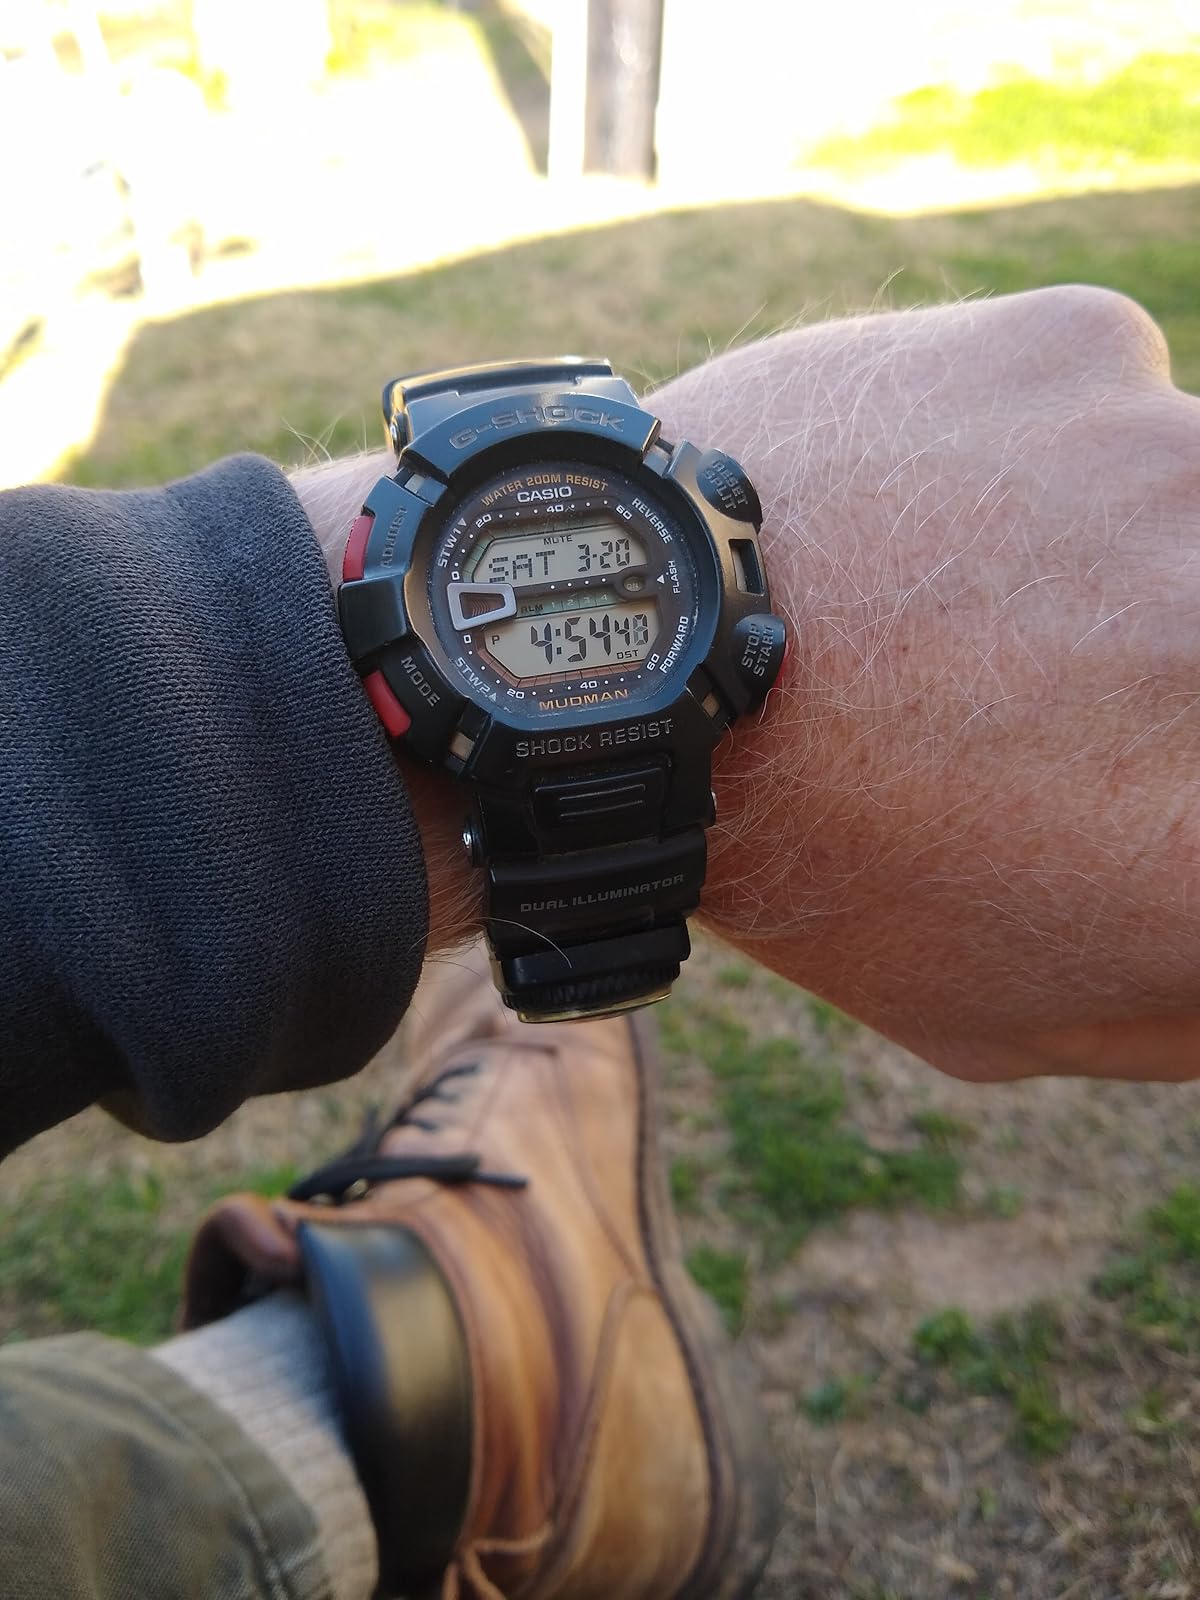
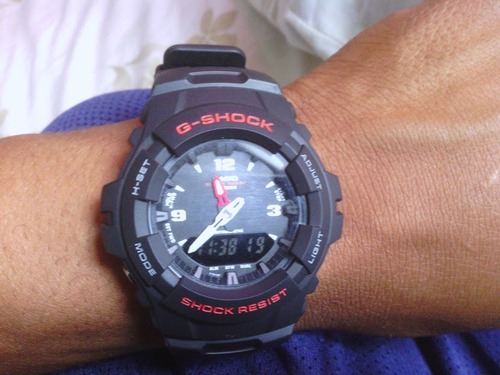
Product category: accessories_watch
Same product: no